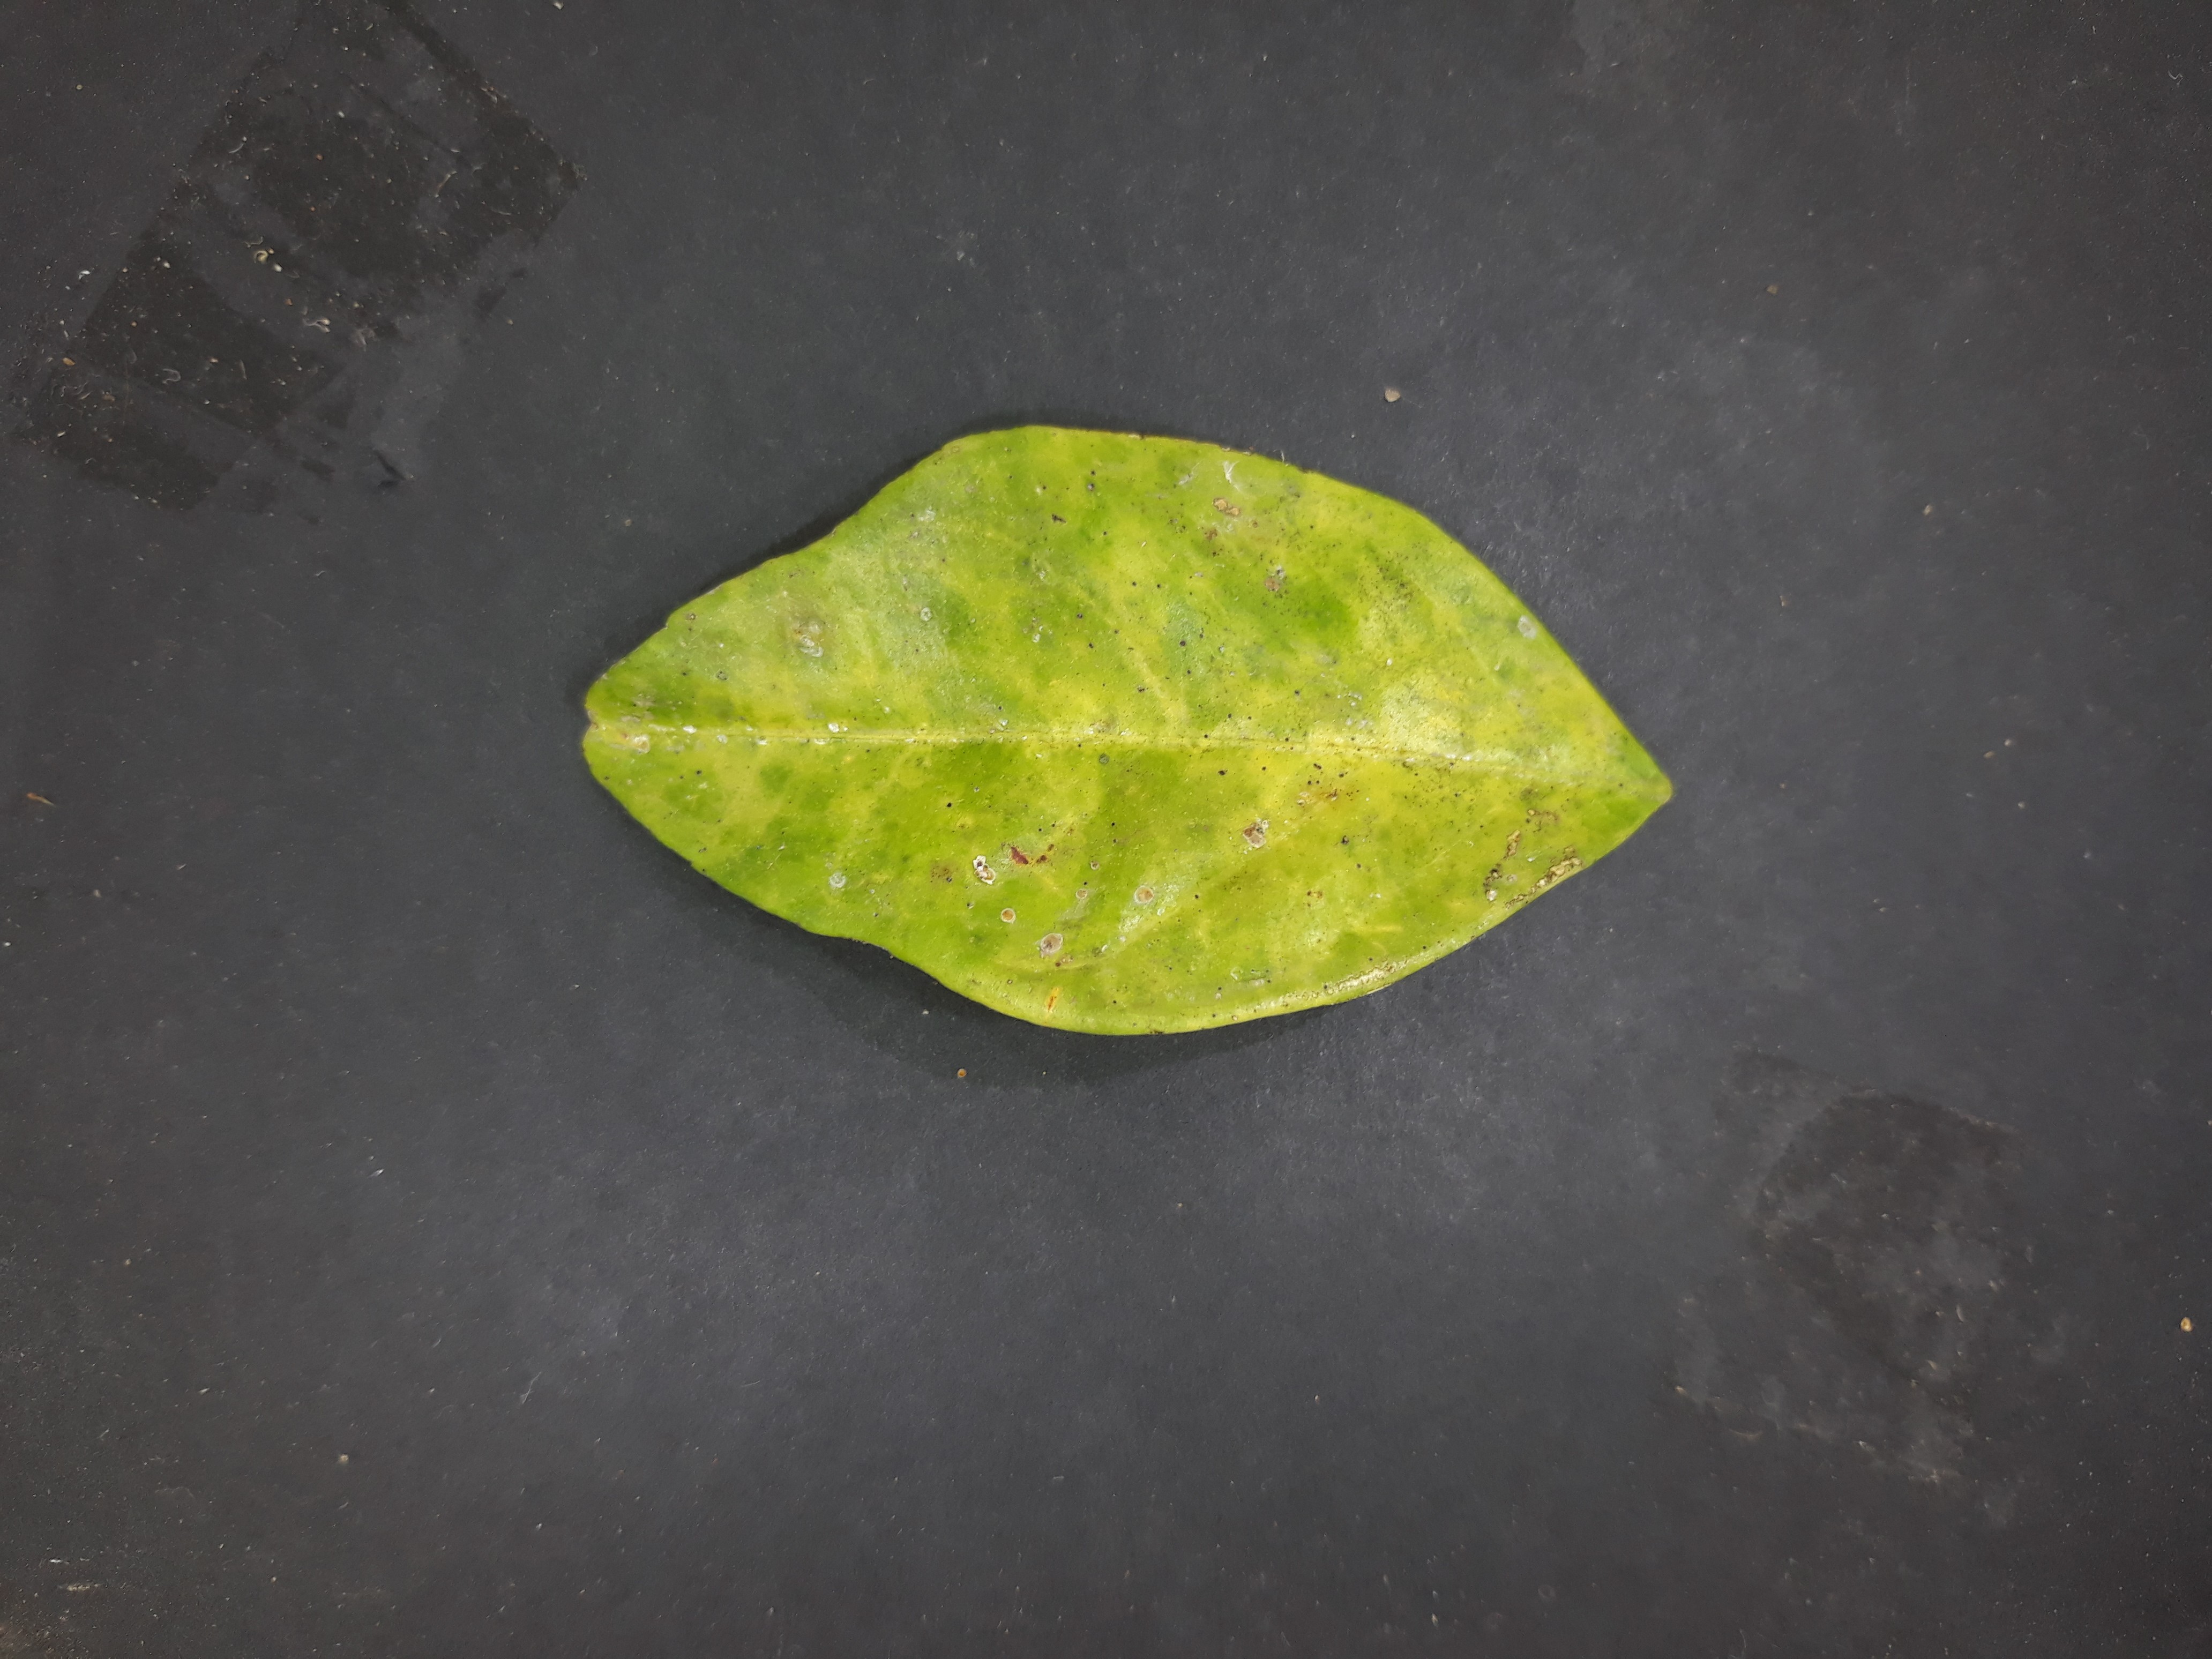
Label: Red_scale_sequelae